Friedensreich Hundertwasser

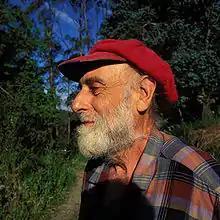
Hundertwasser in his second homeland New Zealand in 1998

Friedrich Stowasser (15 December 1928 – 19 February 2000), better known by his pseudonym Friedensreich Regentag Dunkelbunt Hundertwasser, was an Austrian visual artist and architect who also worked in the field of environmental protection. He emigrated to the Far North of New Zealand in the 1970s, where he lived and worked for most of the rest of his life.